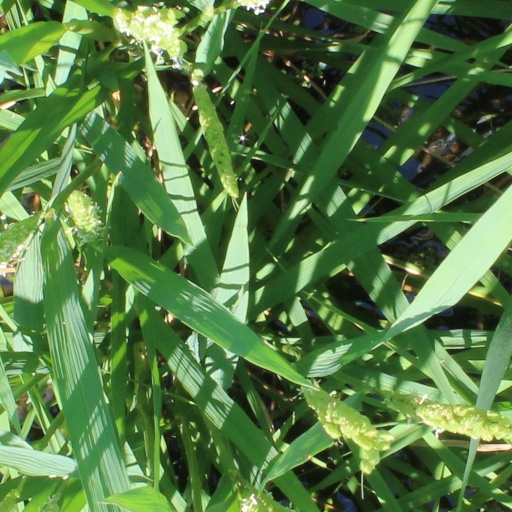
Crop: rice